Sociedade Partenon Literário

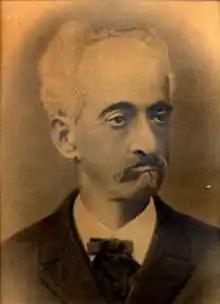
Apolinário Porto-Alegre.

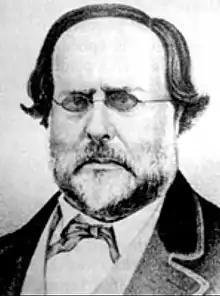
Caldre e Fião.

The Sociedade Partenon Literário was founded on 18 June 1868, in Porto Alegre, in a period of social and political effervescence, with the Paraguay War in progress, republican ideas expanding, and a strong revival of the abolitionist movement. The local culture was still in its infancy, in a context that had been marked by a history of repeated military conflicts since the 18th century, by the main preoccupation with political and economic issues, poor education, and a chronic shortage of resources. Until the appearance of the Parthenon, few newspapers had been founded in the province, and even fewer were literary magazines, all of fleeting existence. Mainly through these rare vehicles, a meager literature of regional origin circulated, still very modest. However, a cultural movement was beginning and a significant group of intellectuals were active in Porto Alegre, Pelotas, and Rio Grande, the main urban centers.